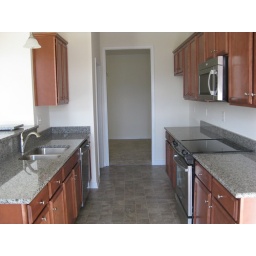
kitchen in house for sale at coolwell